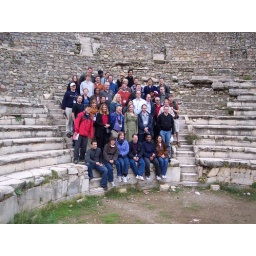
Our bus in the theater at Ephesus